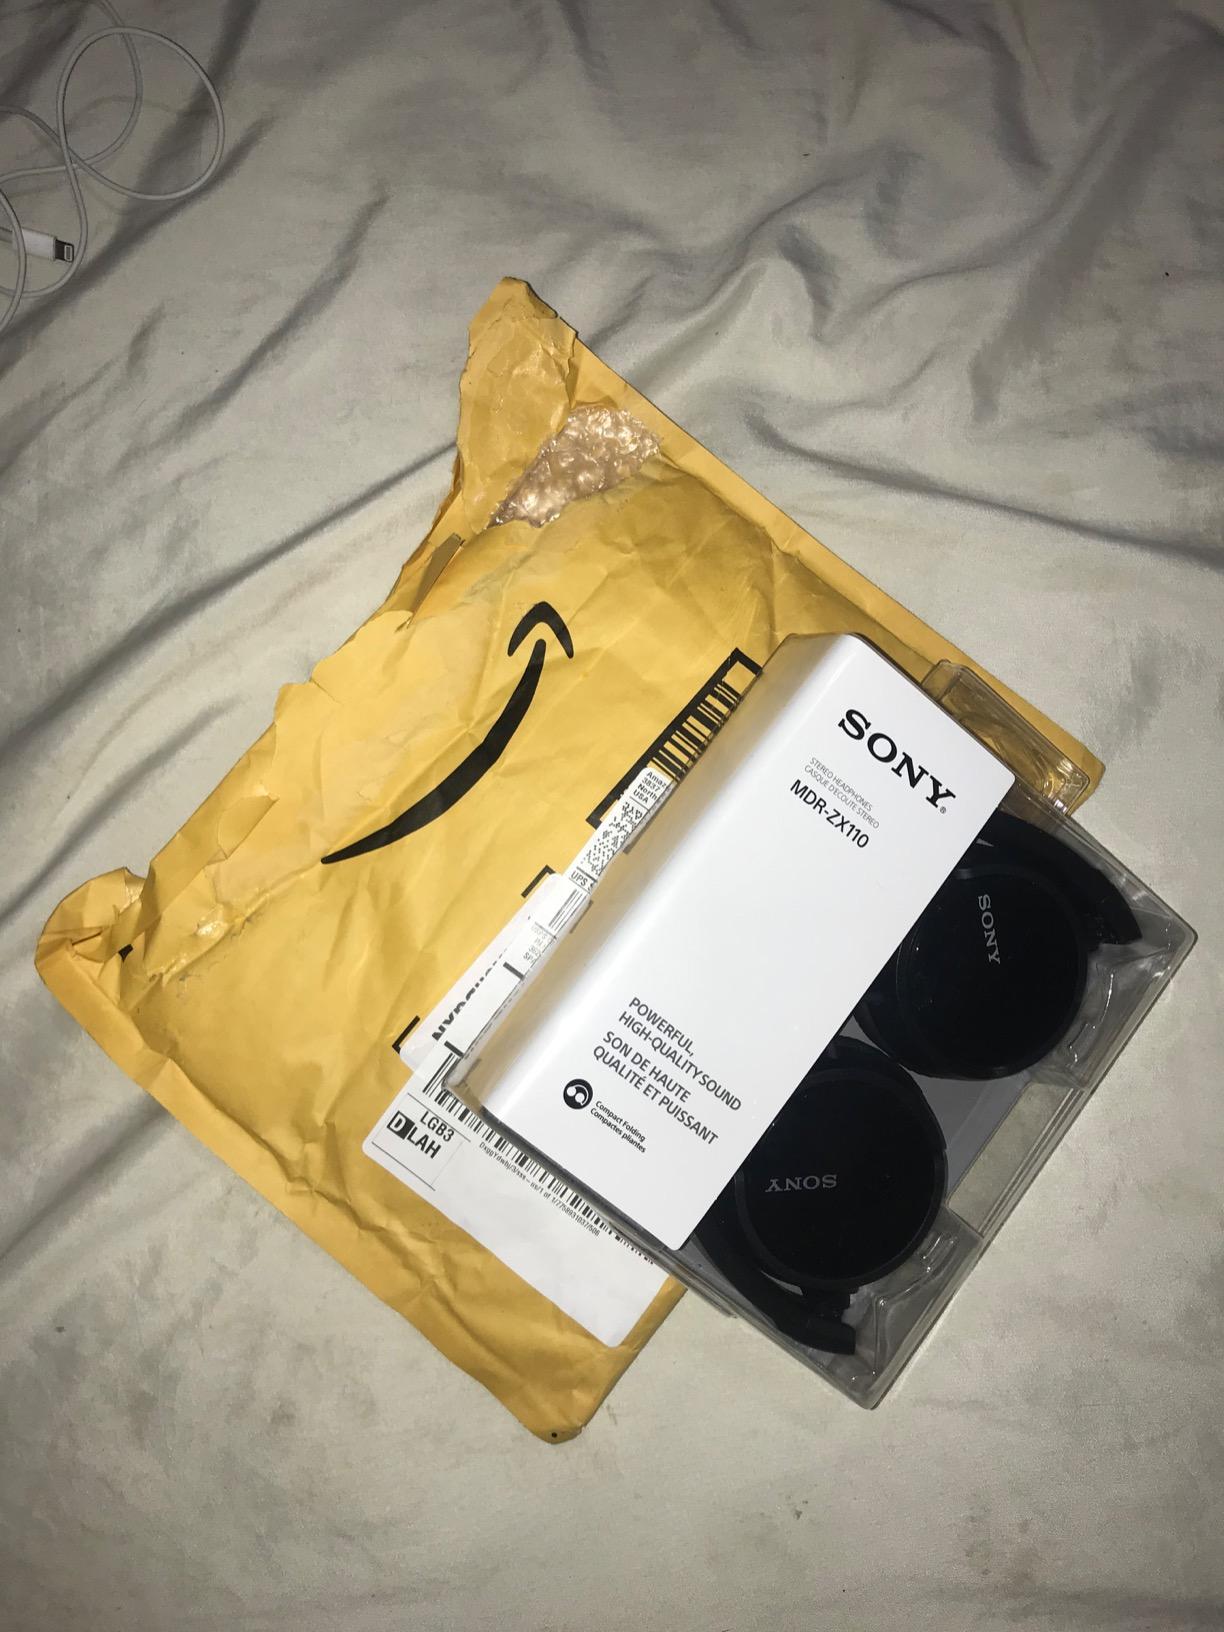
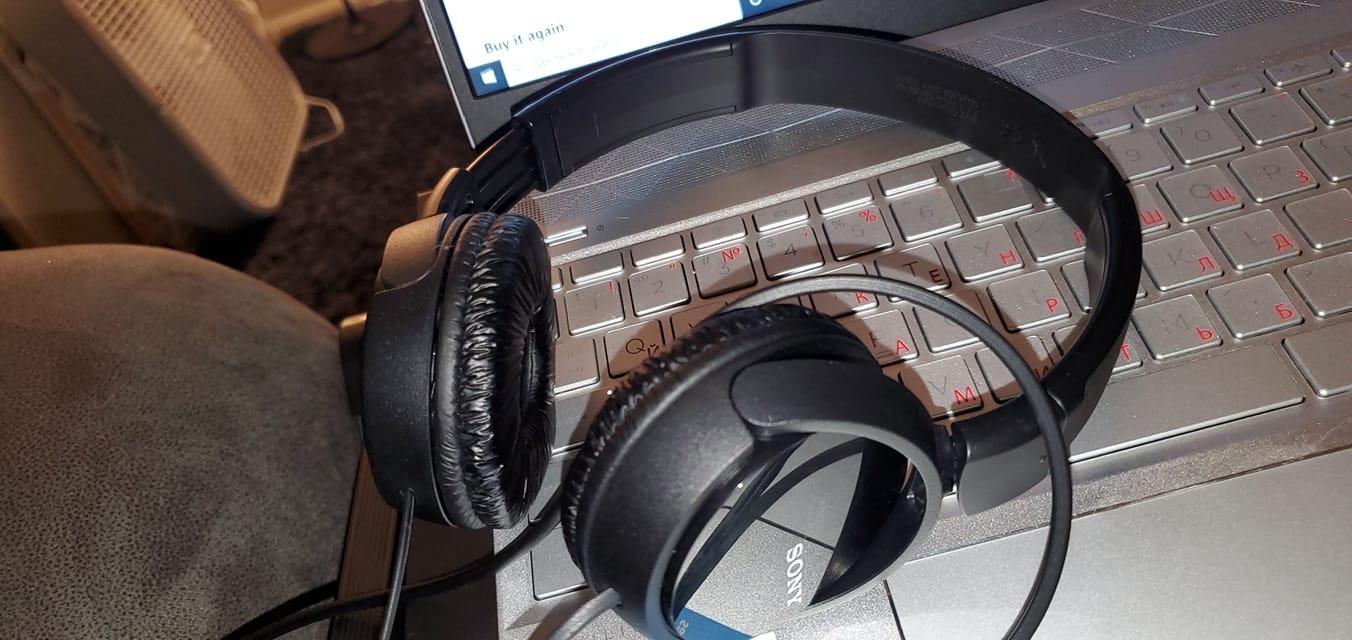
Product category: headphones
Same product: yes